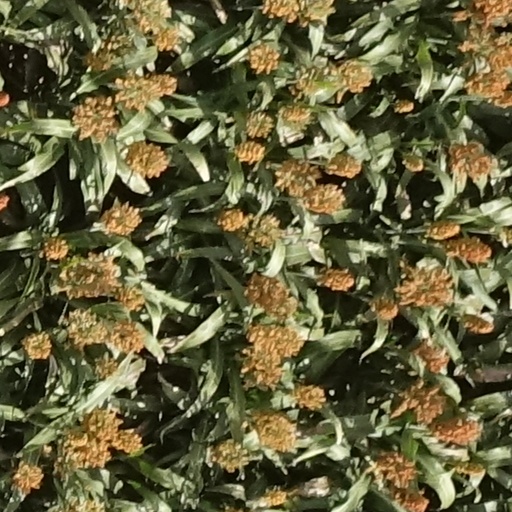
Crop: sorghum